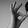
ASL letter: F